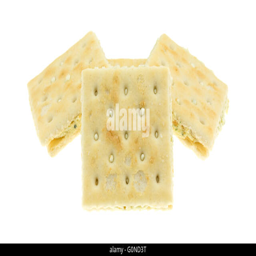
several cream cheese and chives crackers isolated on a white background